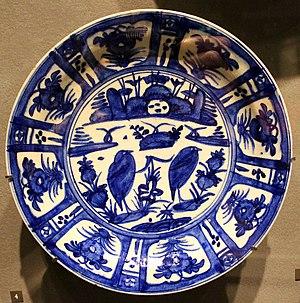
Plat aux deux oiseaux - Milieu du XVIIe siècle - Iran - Céramique siliceuse, décor peint sous glaçure transparente - Louvre - salle B, espace 90C - Inventaire MAO 664. L'organisation du décor - compartimentage du marli - imite des porcelaines de Chine au XVIe siècle, connues sous le nom de ""kraak porselein"" après que la cargaison d'une caraque portugaise eut été saisie et vendue en Hollande en 1602. Ces pièces furent imitées en Iran et, la Chine ayant fermé ses ports au commerce extérieur pendant un certain temps, exportées dans le monde occidental au XVIIe siècle."
La porcelaine kraak, ou Kraak porcelain en anglais, est un type de porcelaine exporté par la Chine, produit principalement durant le règne de Wanli, mais aussi sous les règnes de Tianqi et de Chongzhen. Ce fut l'un des premiers produits exportés en grandes quantités de Chine vers l'Europe.